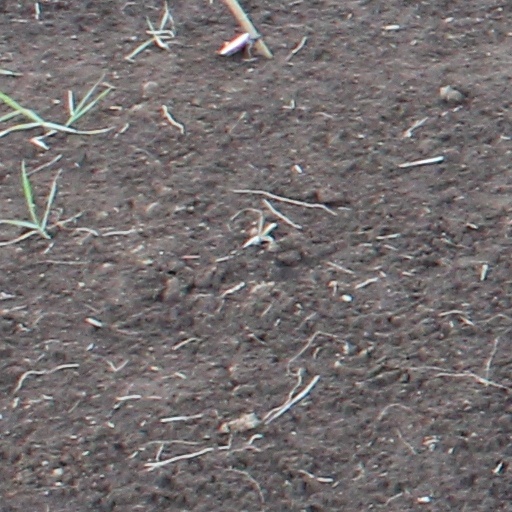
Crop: wheat